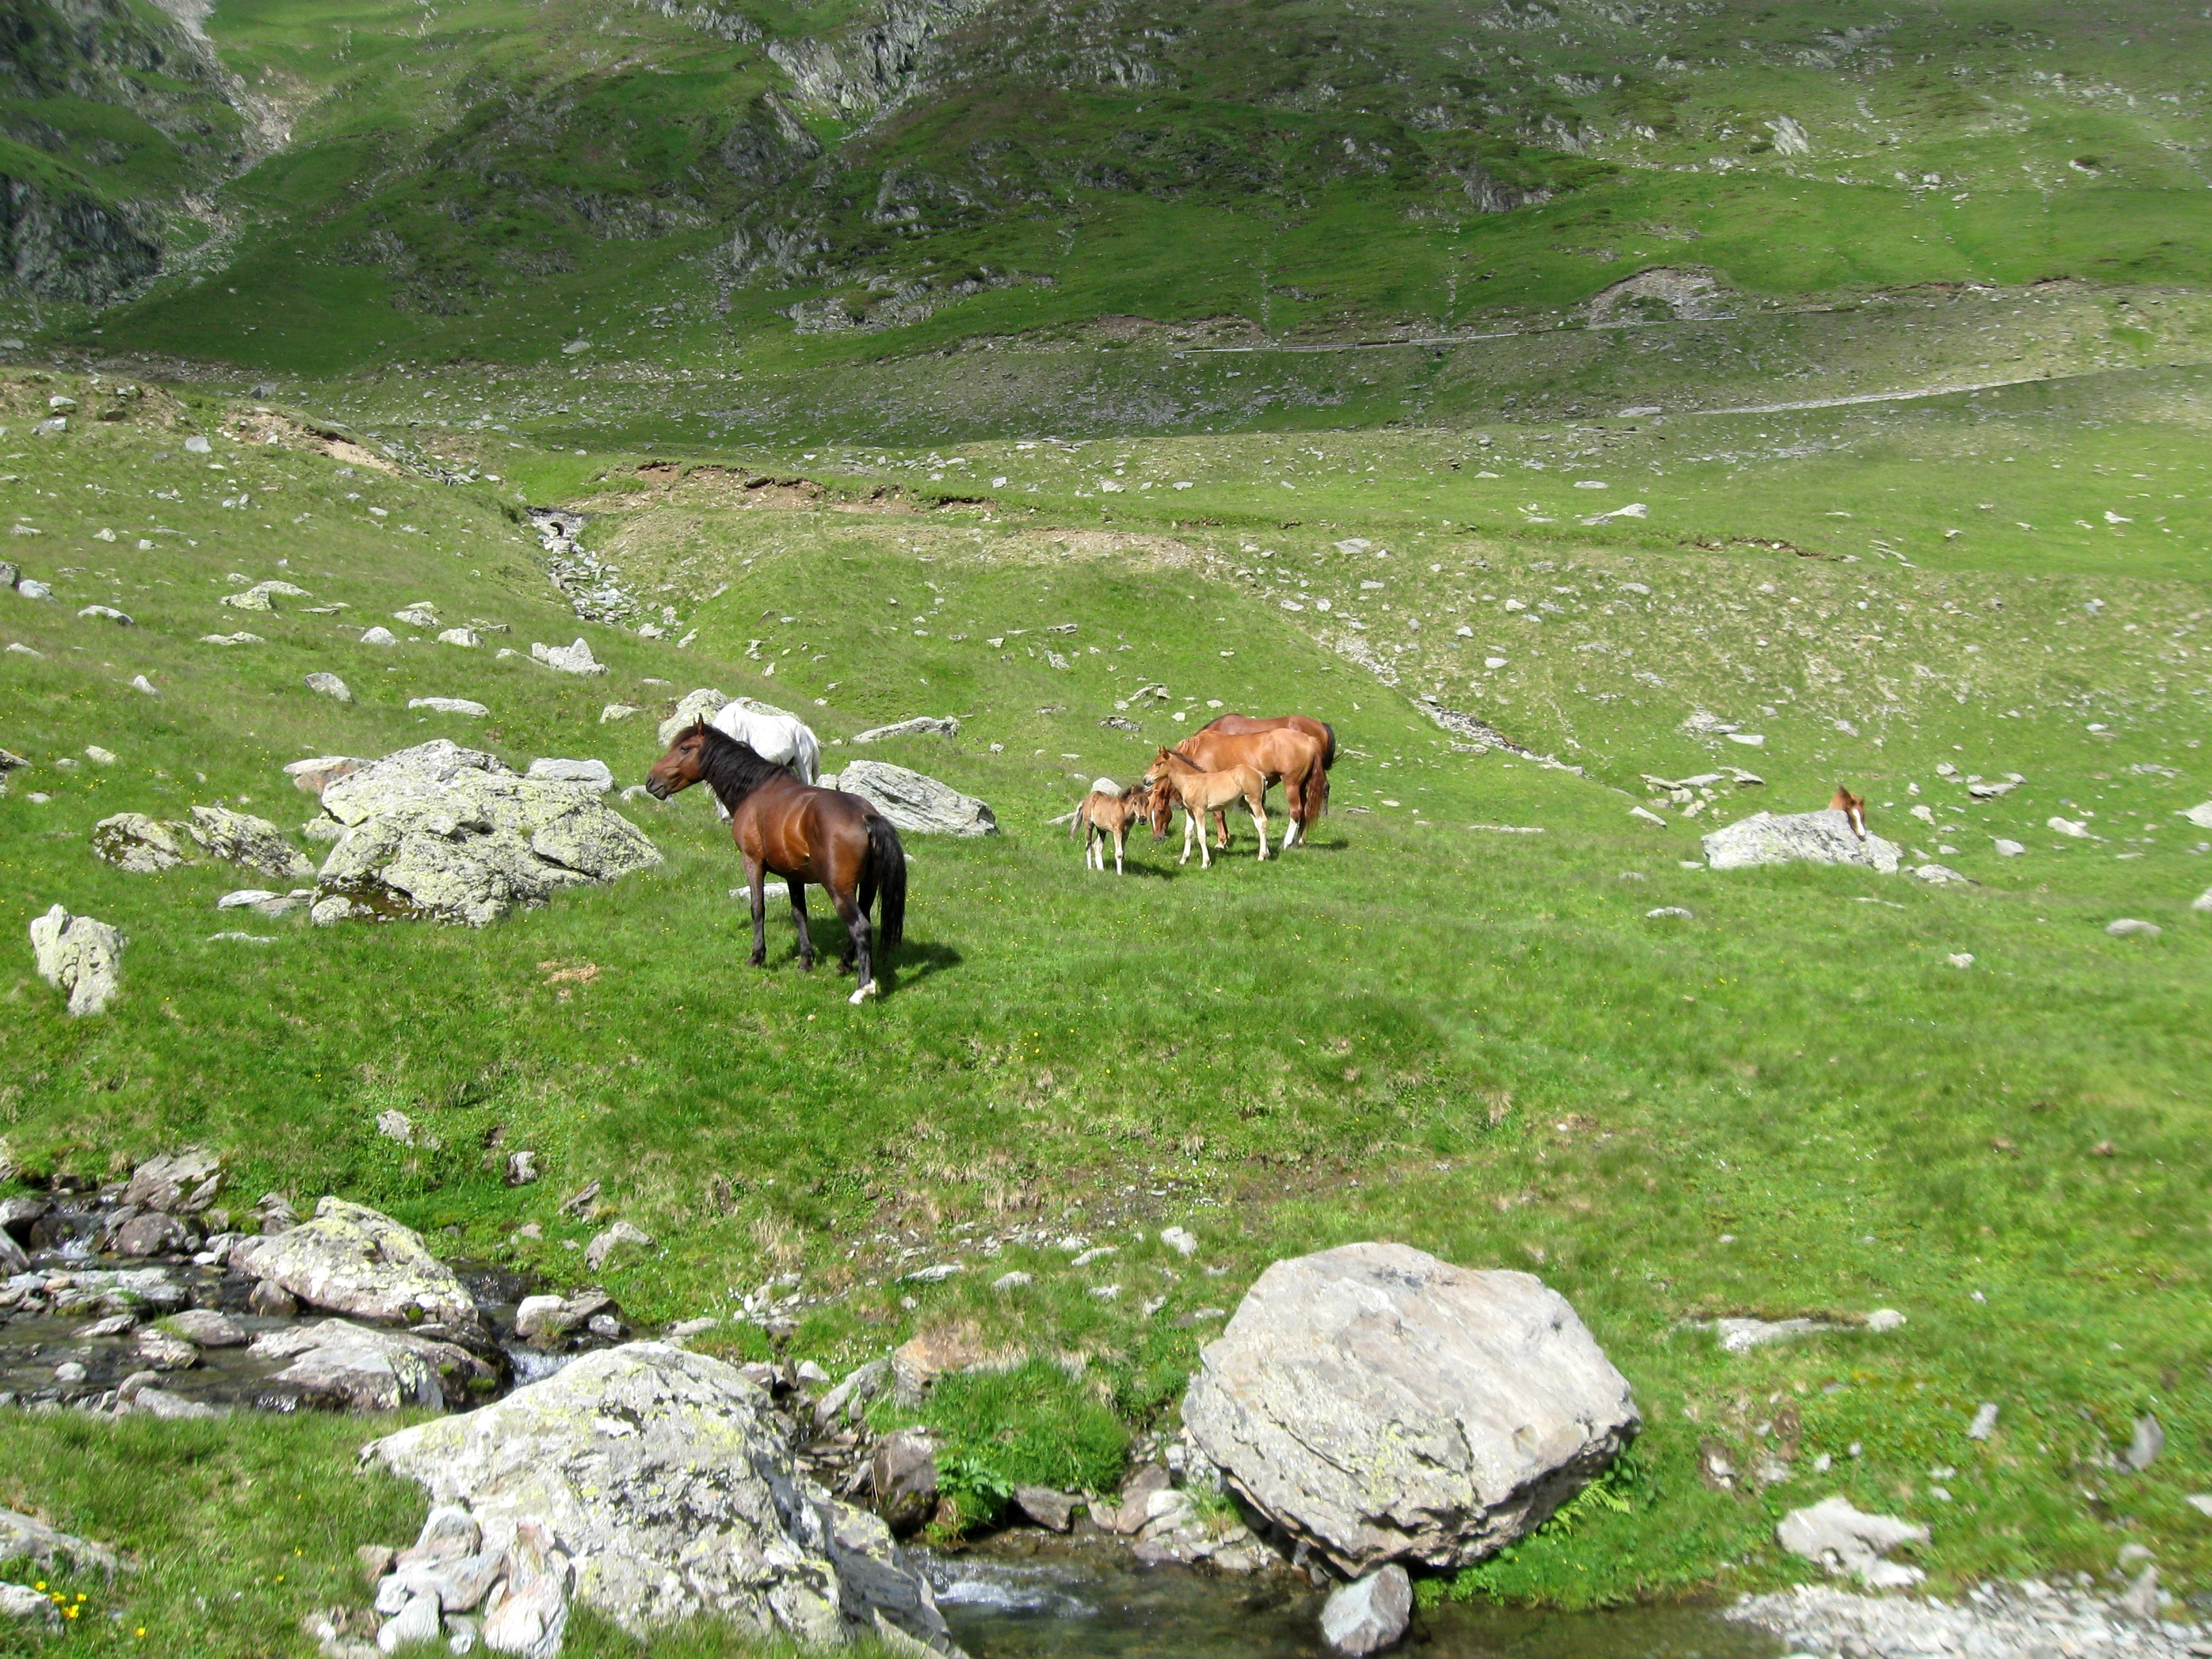
wilderness, meadow, animal, cute, valley, mountain range, summer, wildlife, herd, pasture, grazing, horse, sheep, mammal, fauna, goats, mare, foal, ecosystem, tundra